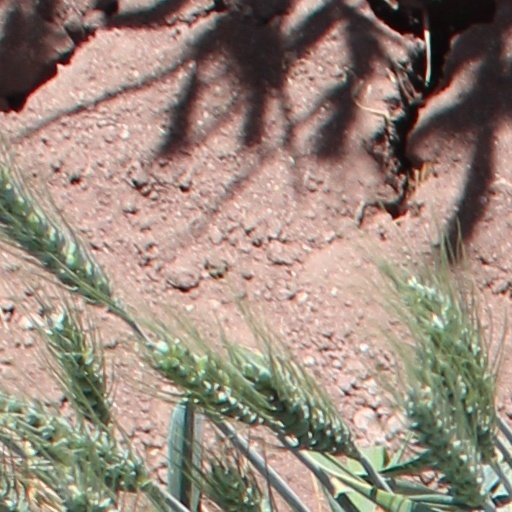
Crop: wheat